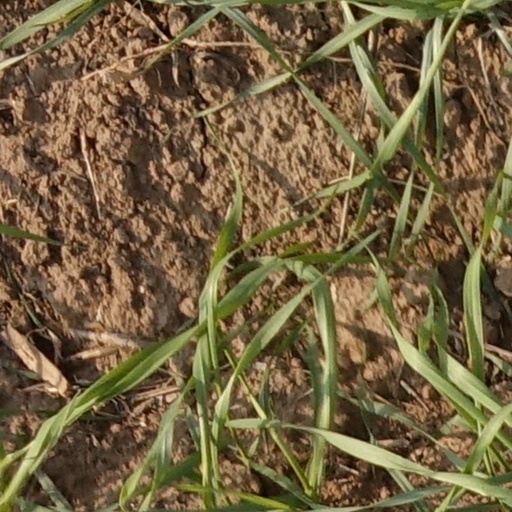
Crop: wheat